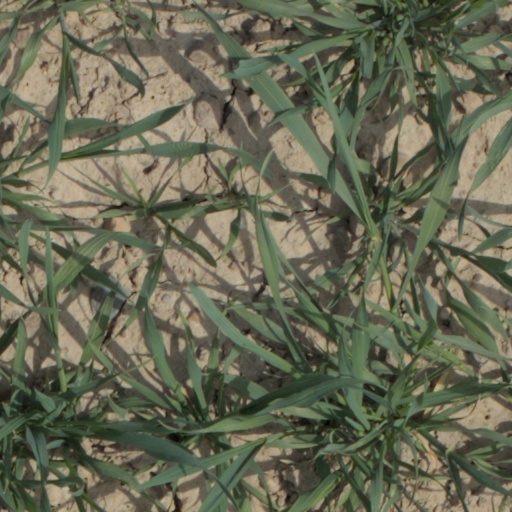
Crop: wheat